Sassnitz

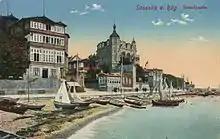
Historical postcard (1912) of the hilly shores lined with noble mansions, showing the typical resort architecture of German Baltic Sea resorts.

The original landscape on the Jasmund is geologically very young. Its formation began with the end of the Weichselian glaciation about 12,000 years ago, when the ice sheet left behind there a Young Moraine landscape. As a result of thawing inland ice the underlying land and rose and hollows were filled with water. The predecessor to what later became the Baltic Sea, the Ancylus Lake, was formed.